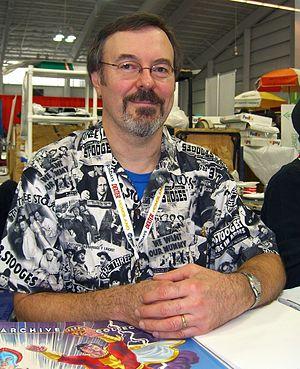
Jerry Ordway, né le 28 novembre 1957, est un auteur de bande dessinée américain surtout connu pour son rôle d'encreur sur Crisis on Infinite Earths et Superman et de scénariste sur Captain Marvel: The Power of SHAZAM!.